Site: brandenburg
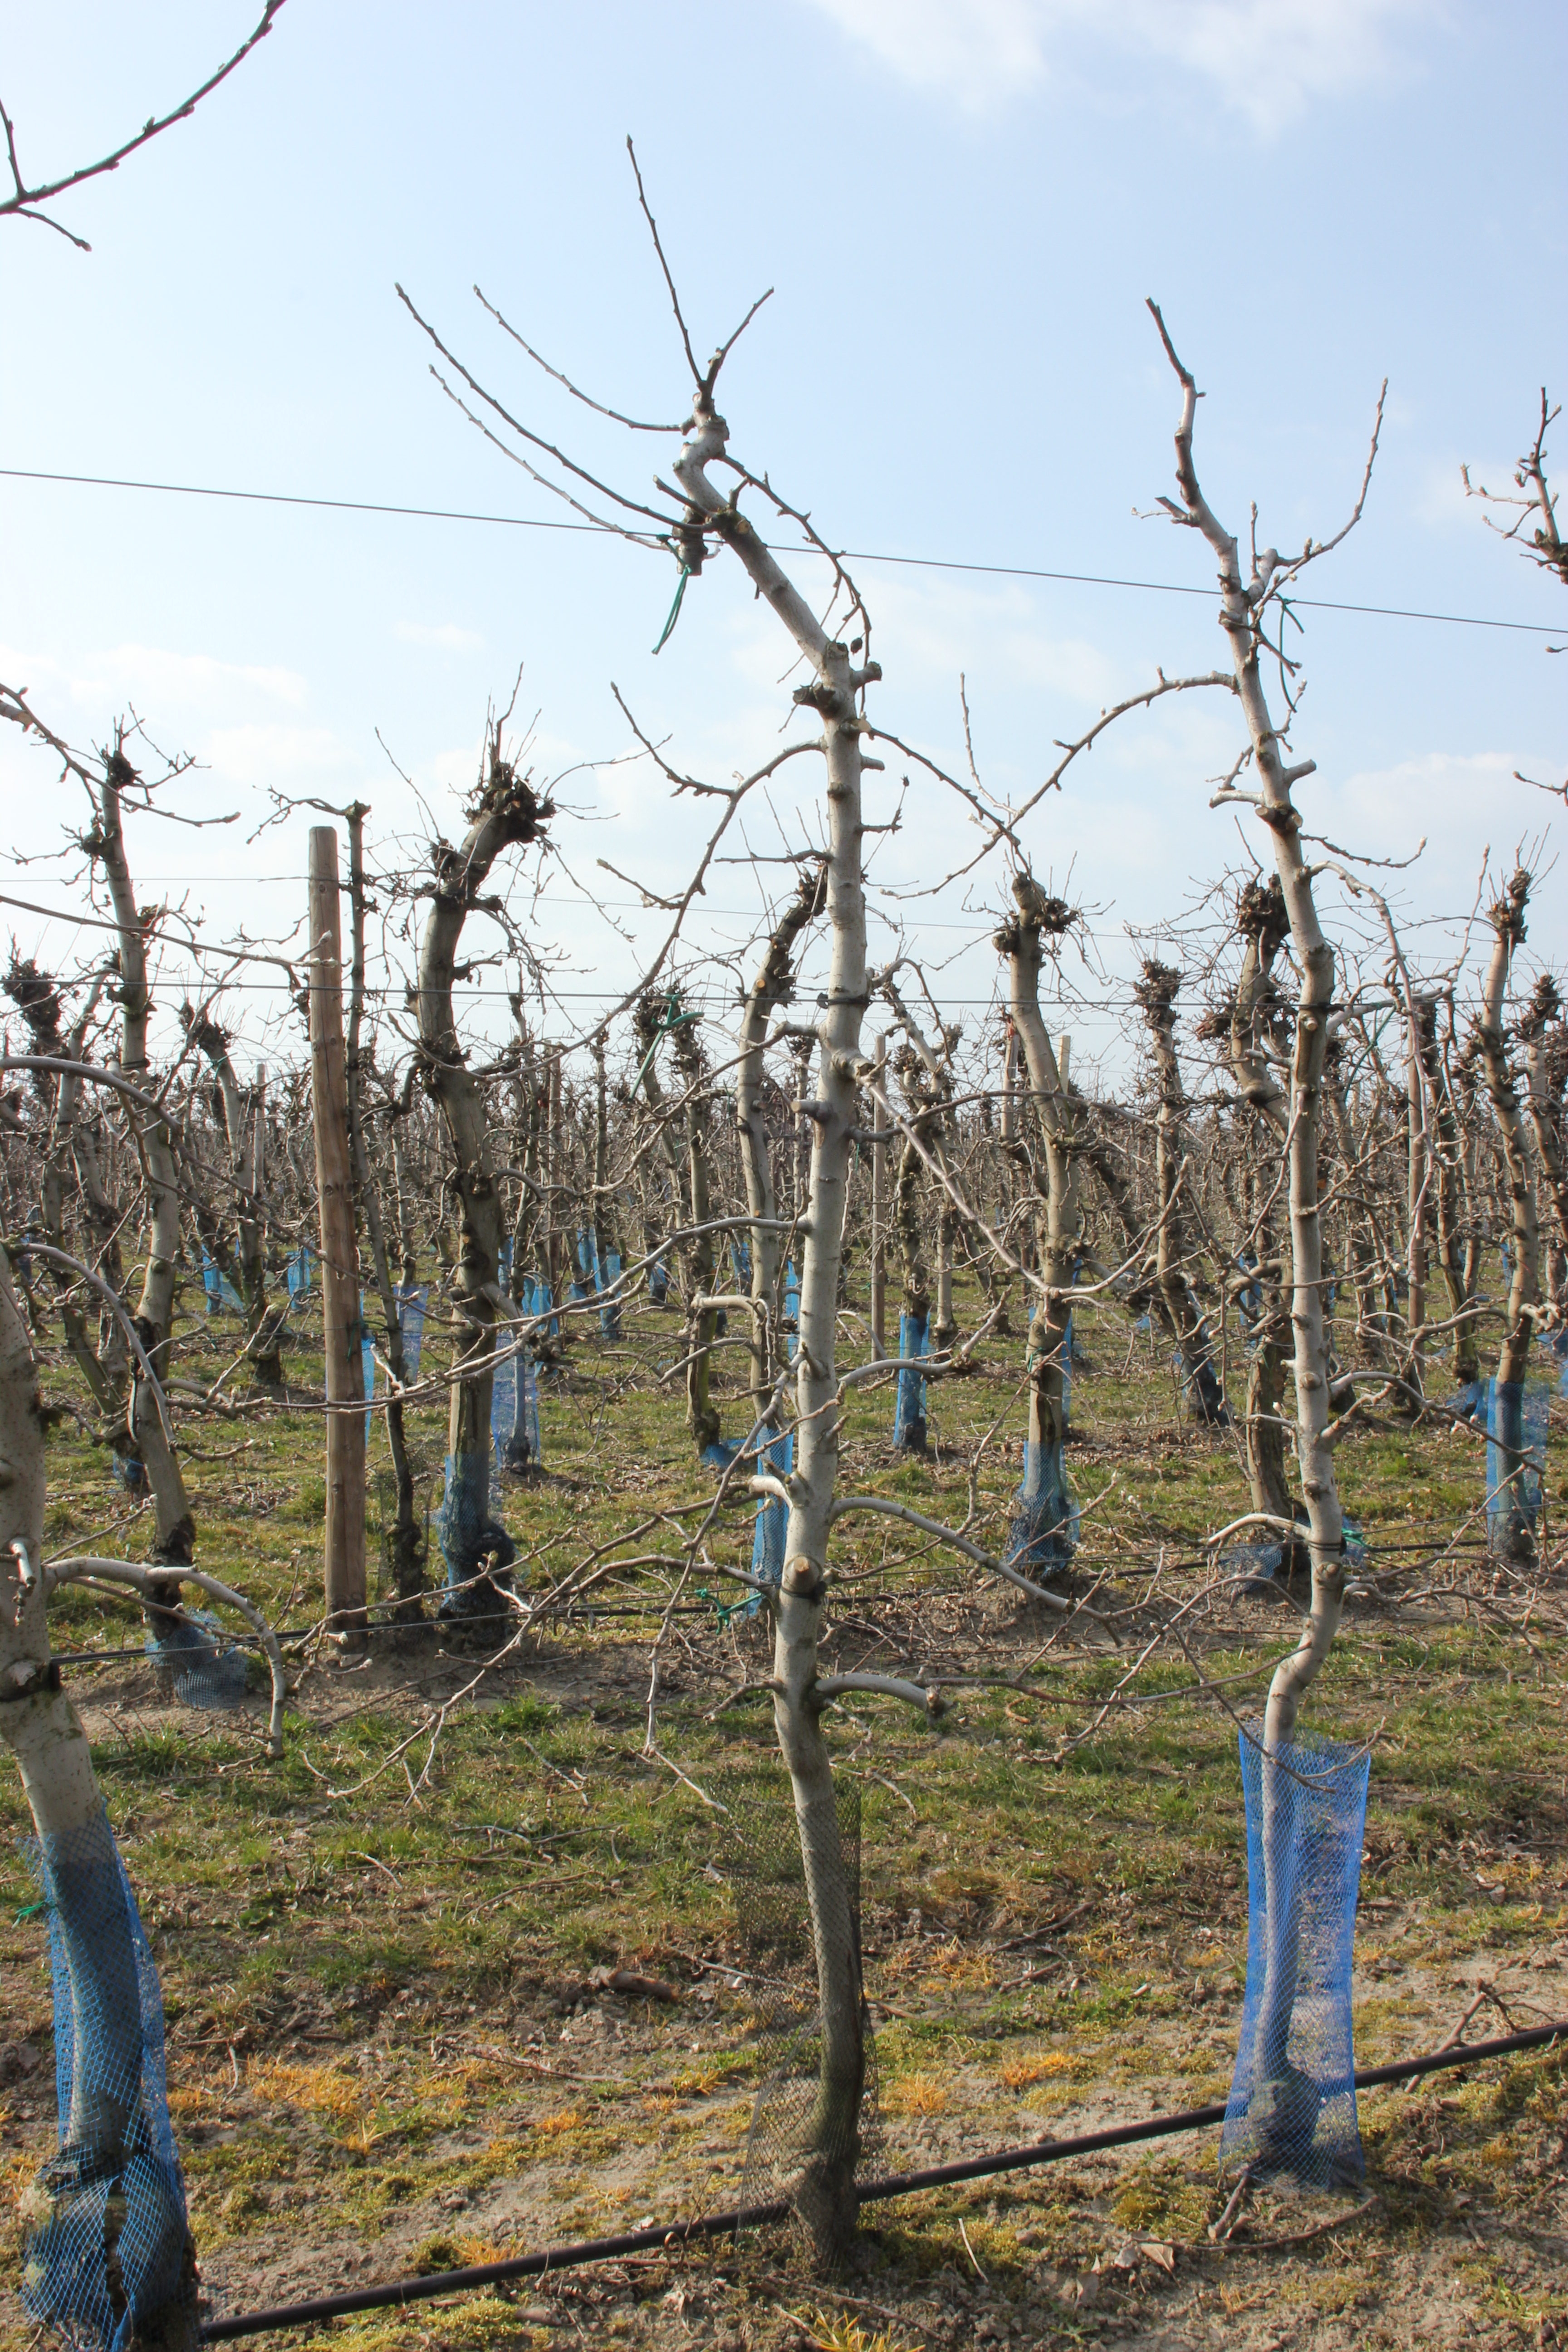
Growth stage (BBCH 03): Bud development